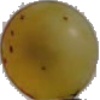
Label: white_grape